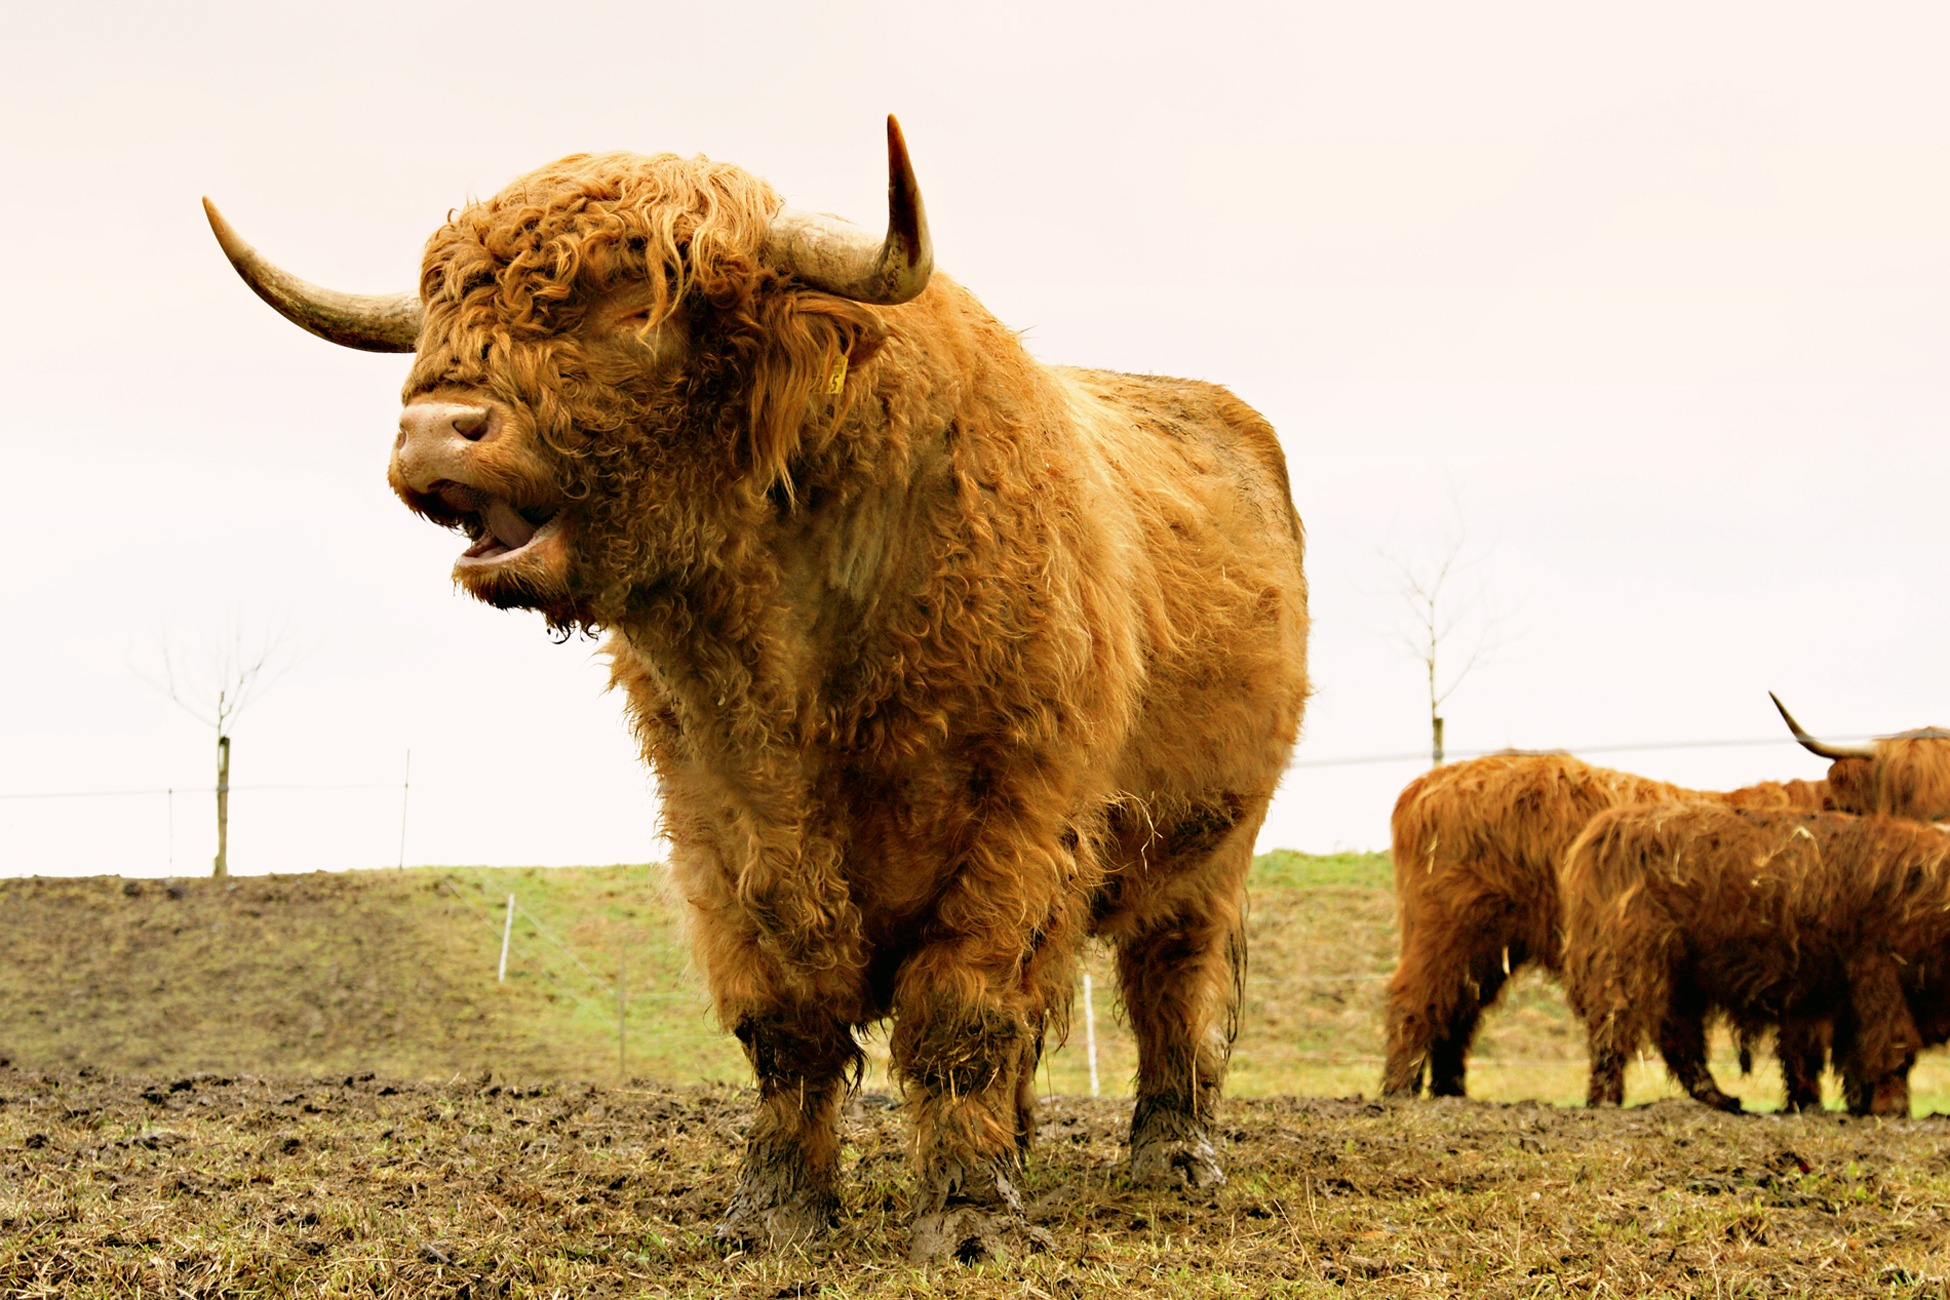
field, prairie, animal, horn, herd, pasture, grazing, mammal, fauna, highland cattle, bull, grassland, animals, vertebrate, bison, yak, scottish hochlandrind, cattle like mammal, cow goat family, scottish highland cattle